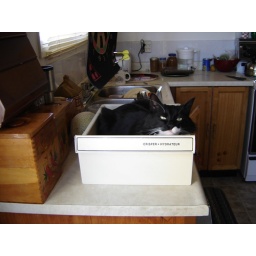
cat in a box